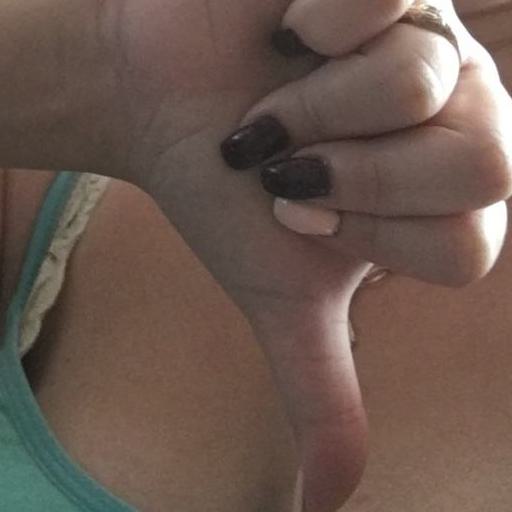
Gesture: dislike